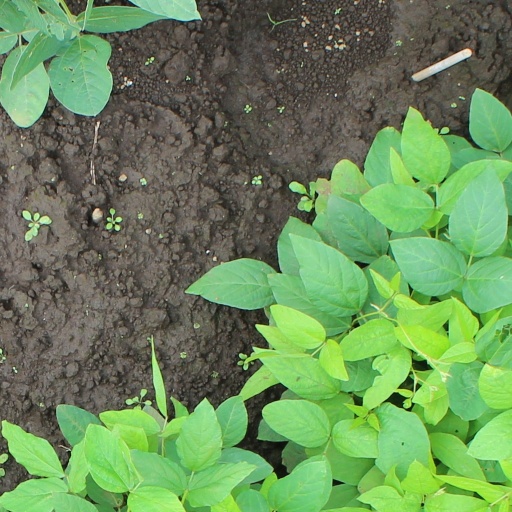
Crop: soybean